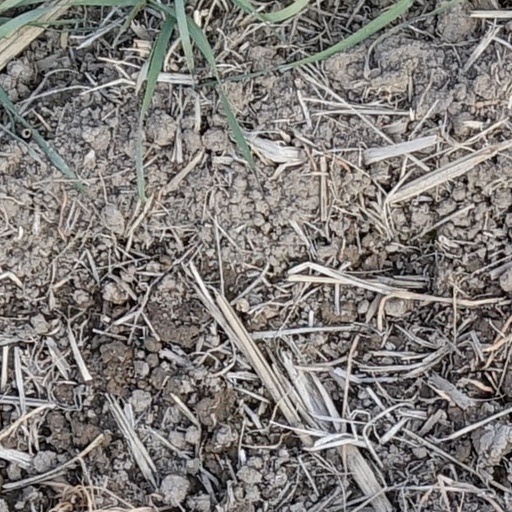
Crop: wheat